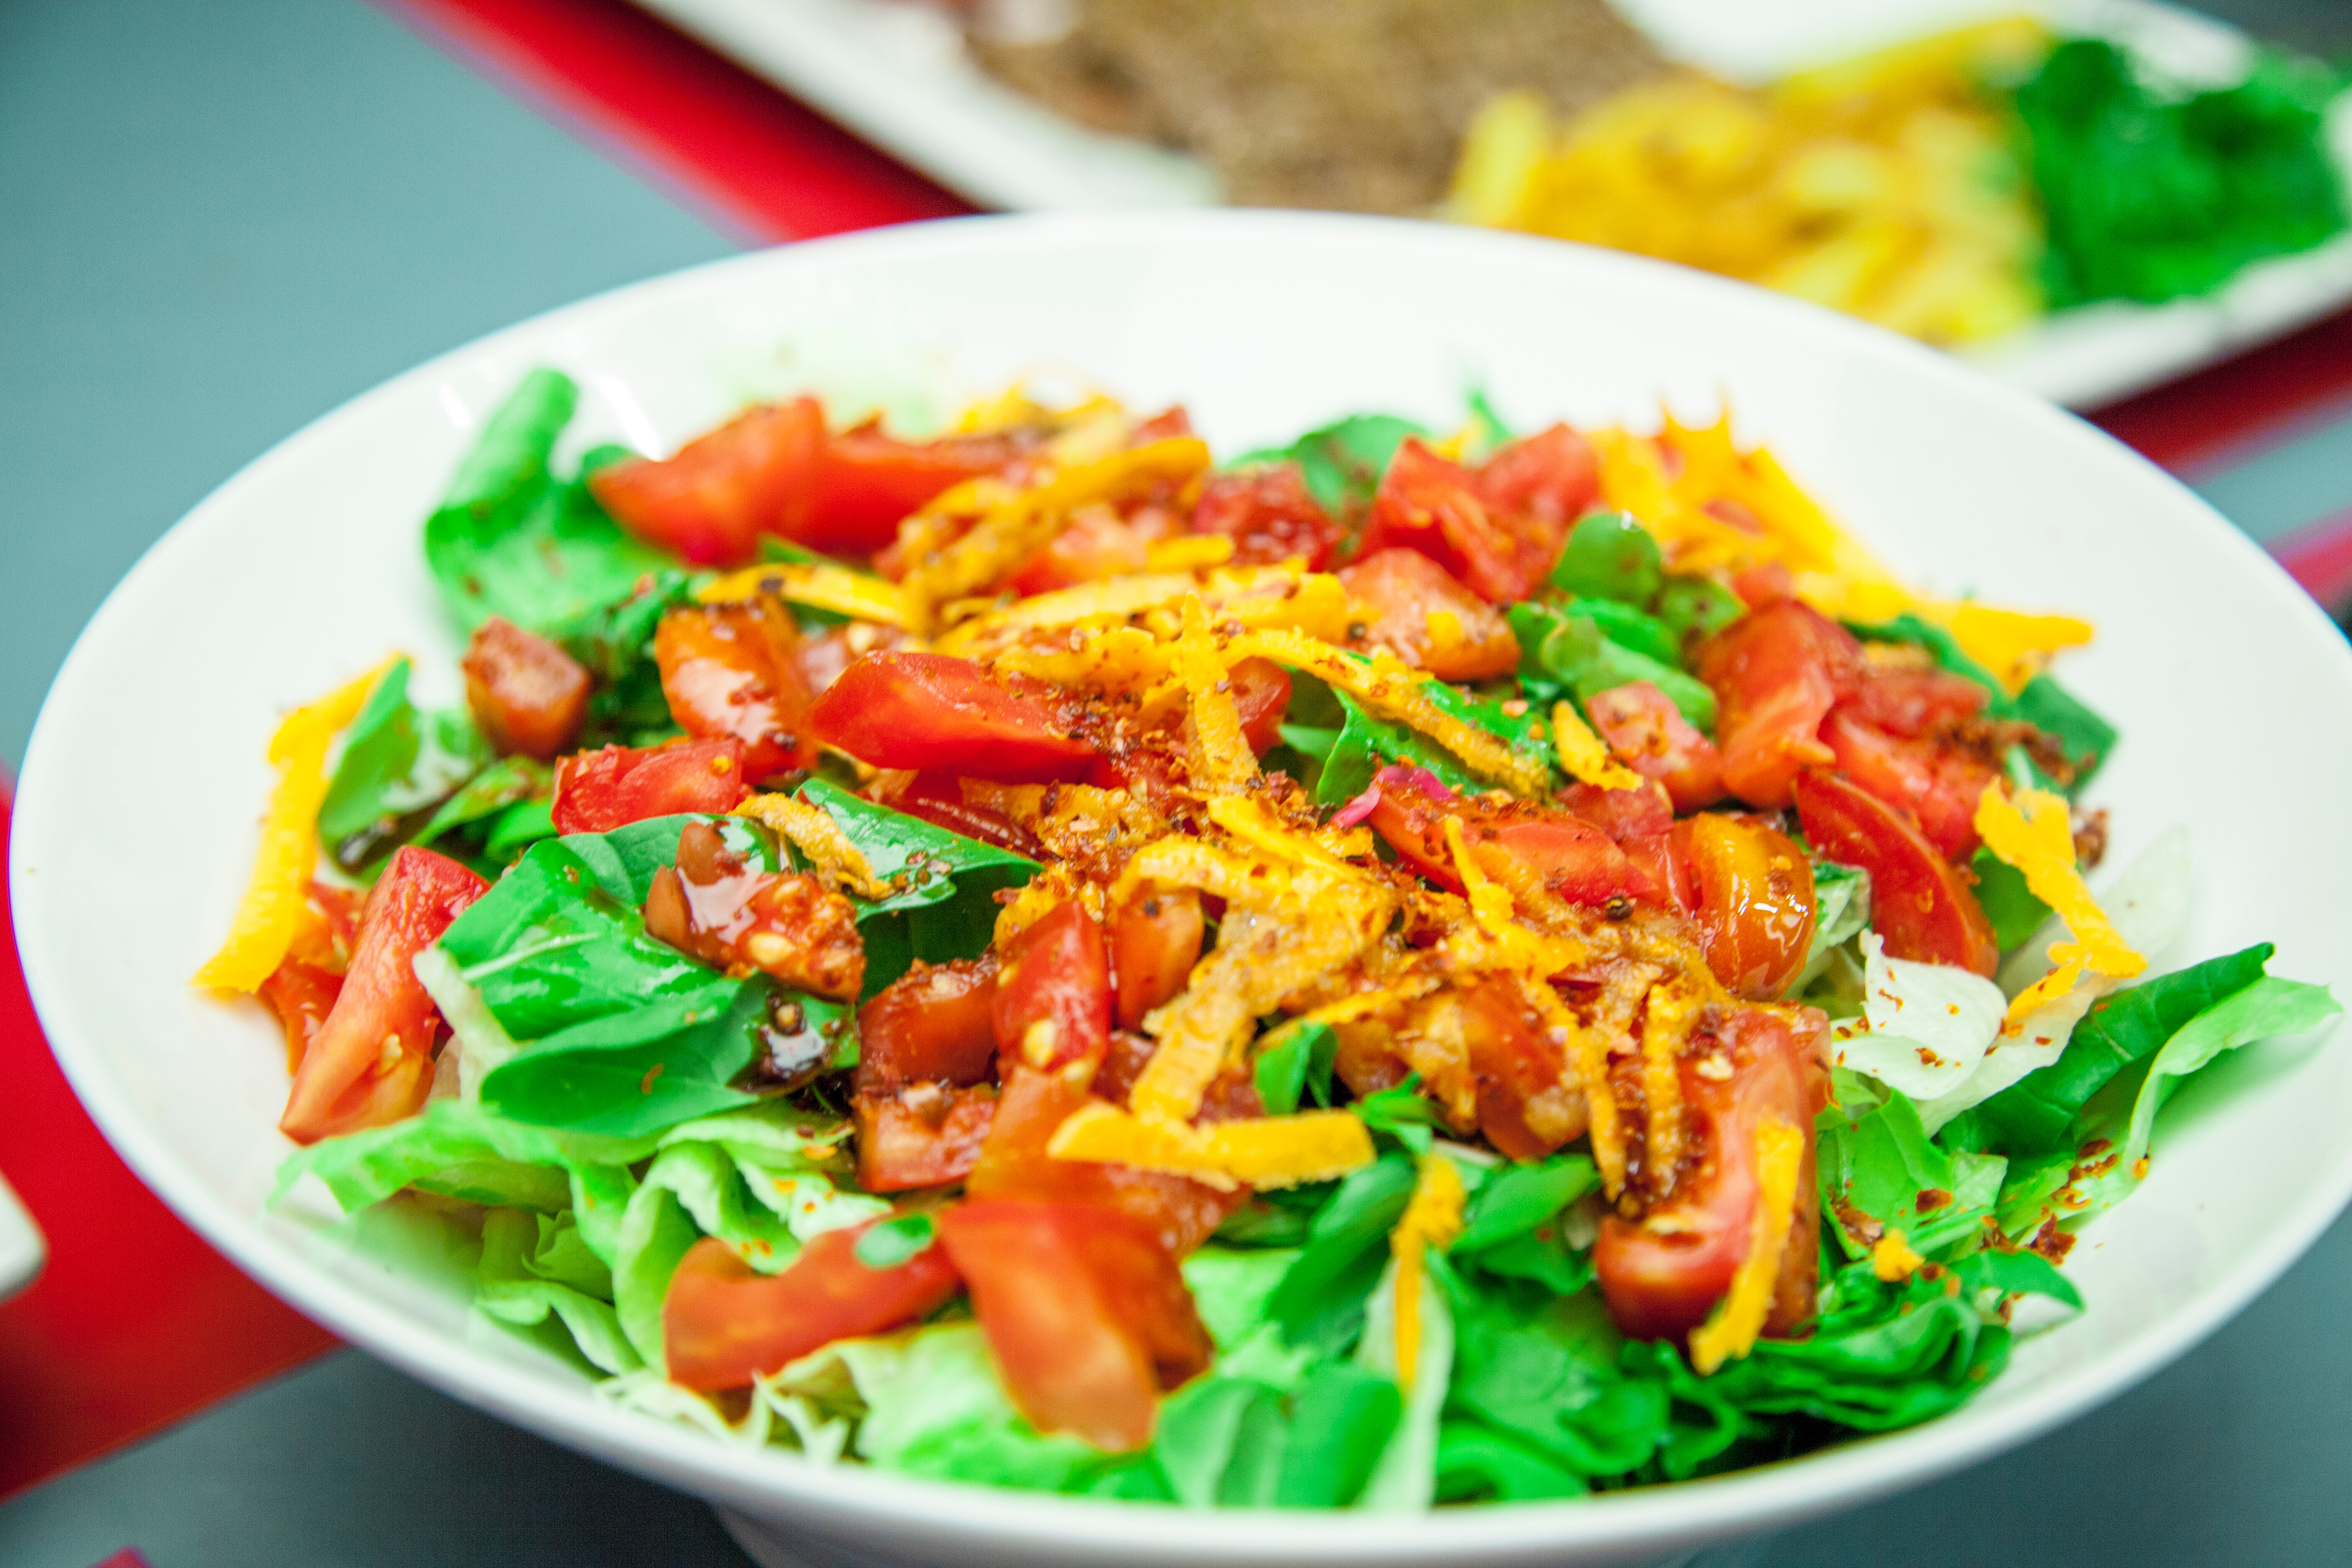
dish, food, cuisine, vegetarian food, vegetable, asian food, salad, italian food, thai food, european food, chinese food, recipe, southeast asian food